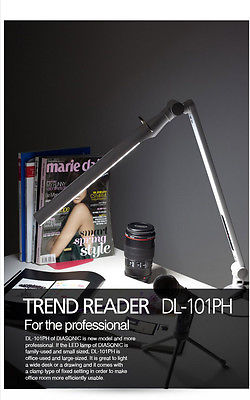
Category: lamp